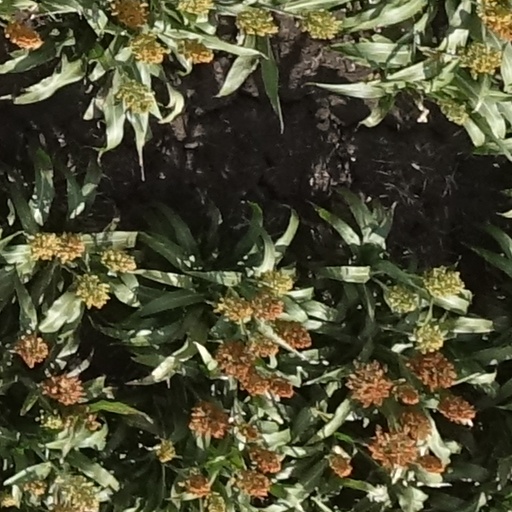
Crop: sorghum